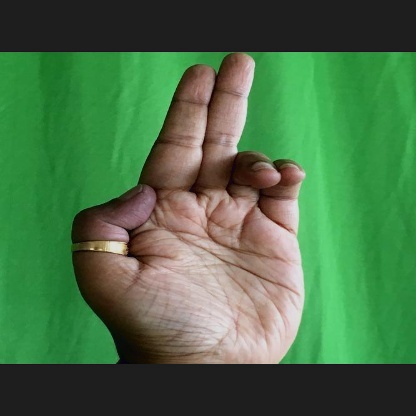
Mudra: Ardhapathaka